Giulio Pace

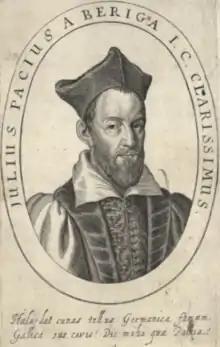
Giulio Pace

Giulio Pace de Beriga, also known as Giulio Pacio, or by his Latin name Julius Pacius of Beriga (9 April 1550 – 1635) was a well-known Italian Aristotelian scholar and jurist.